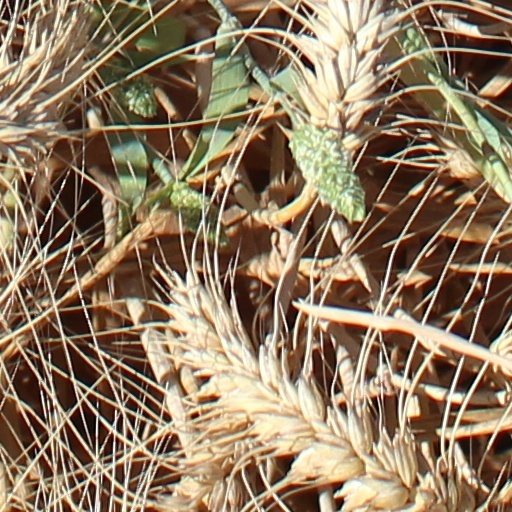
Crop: wheat